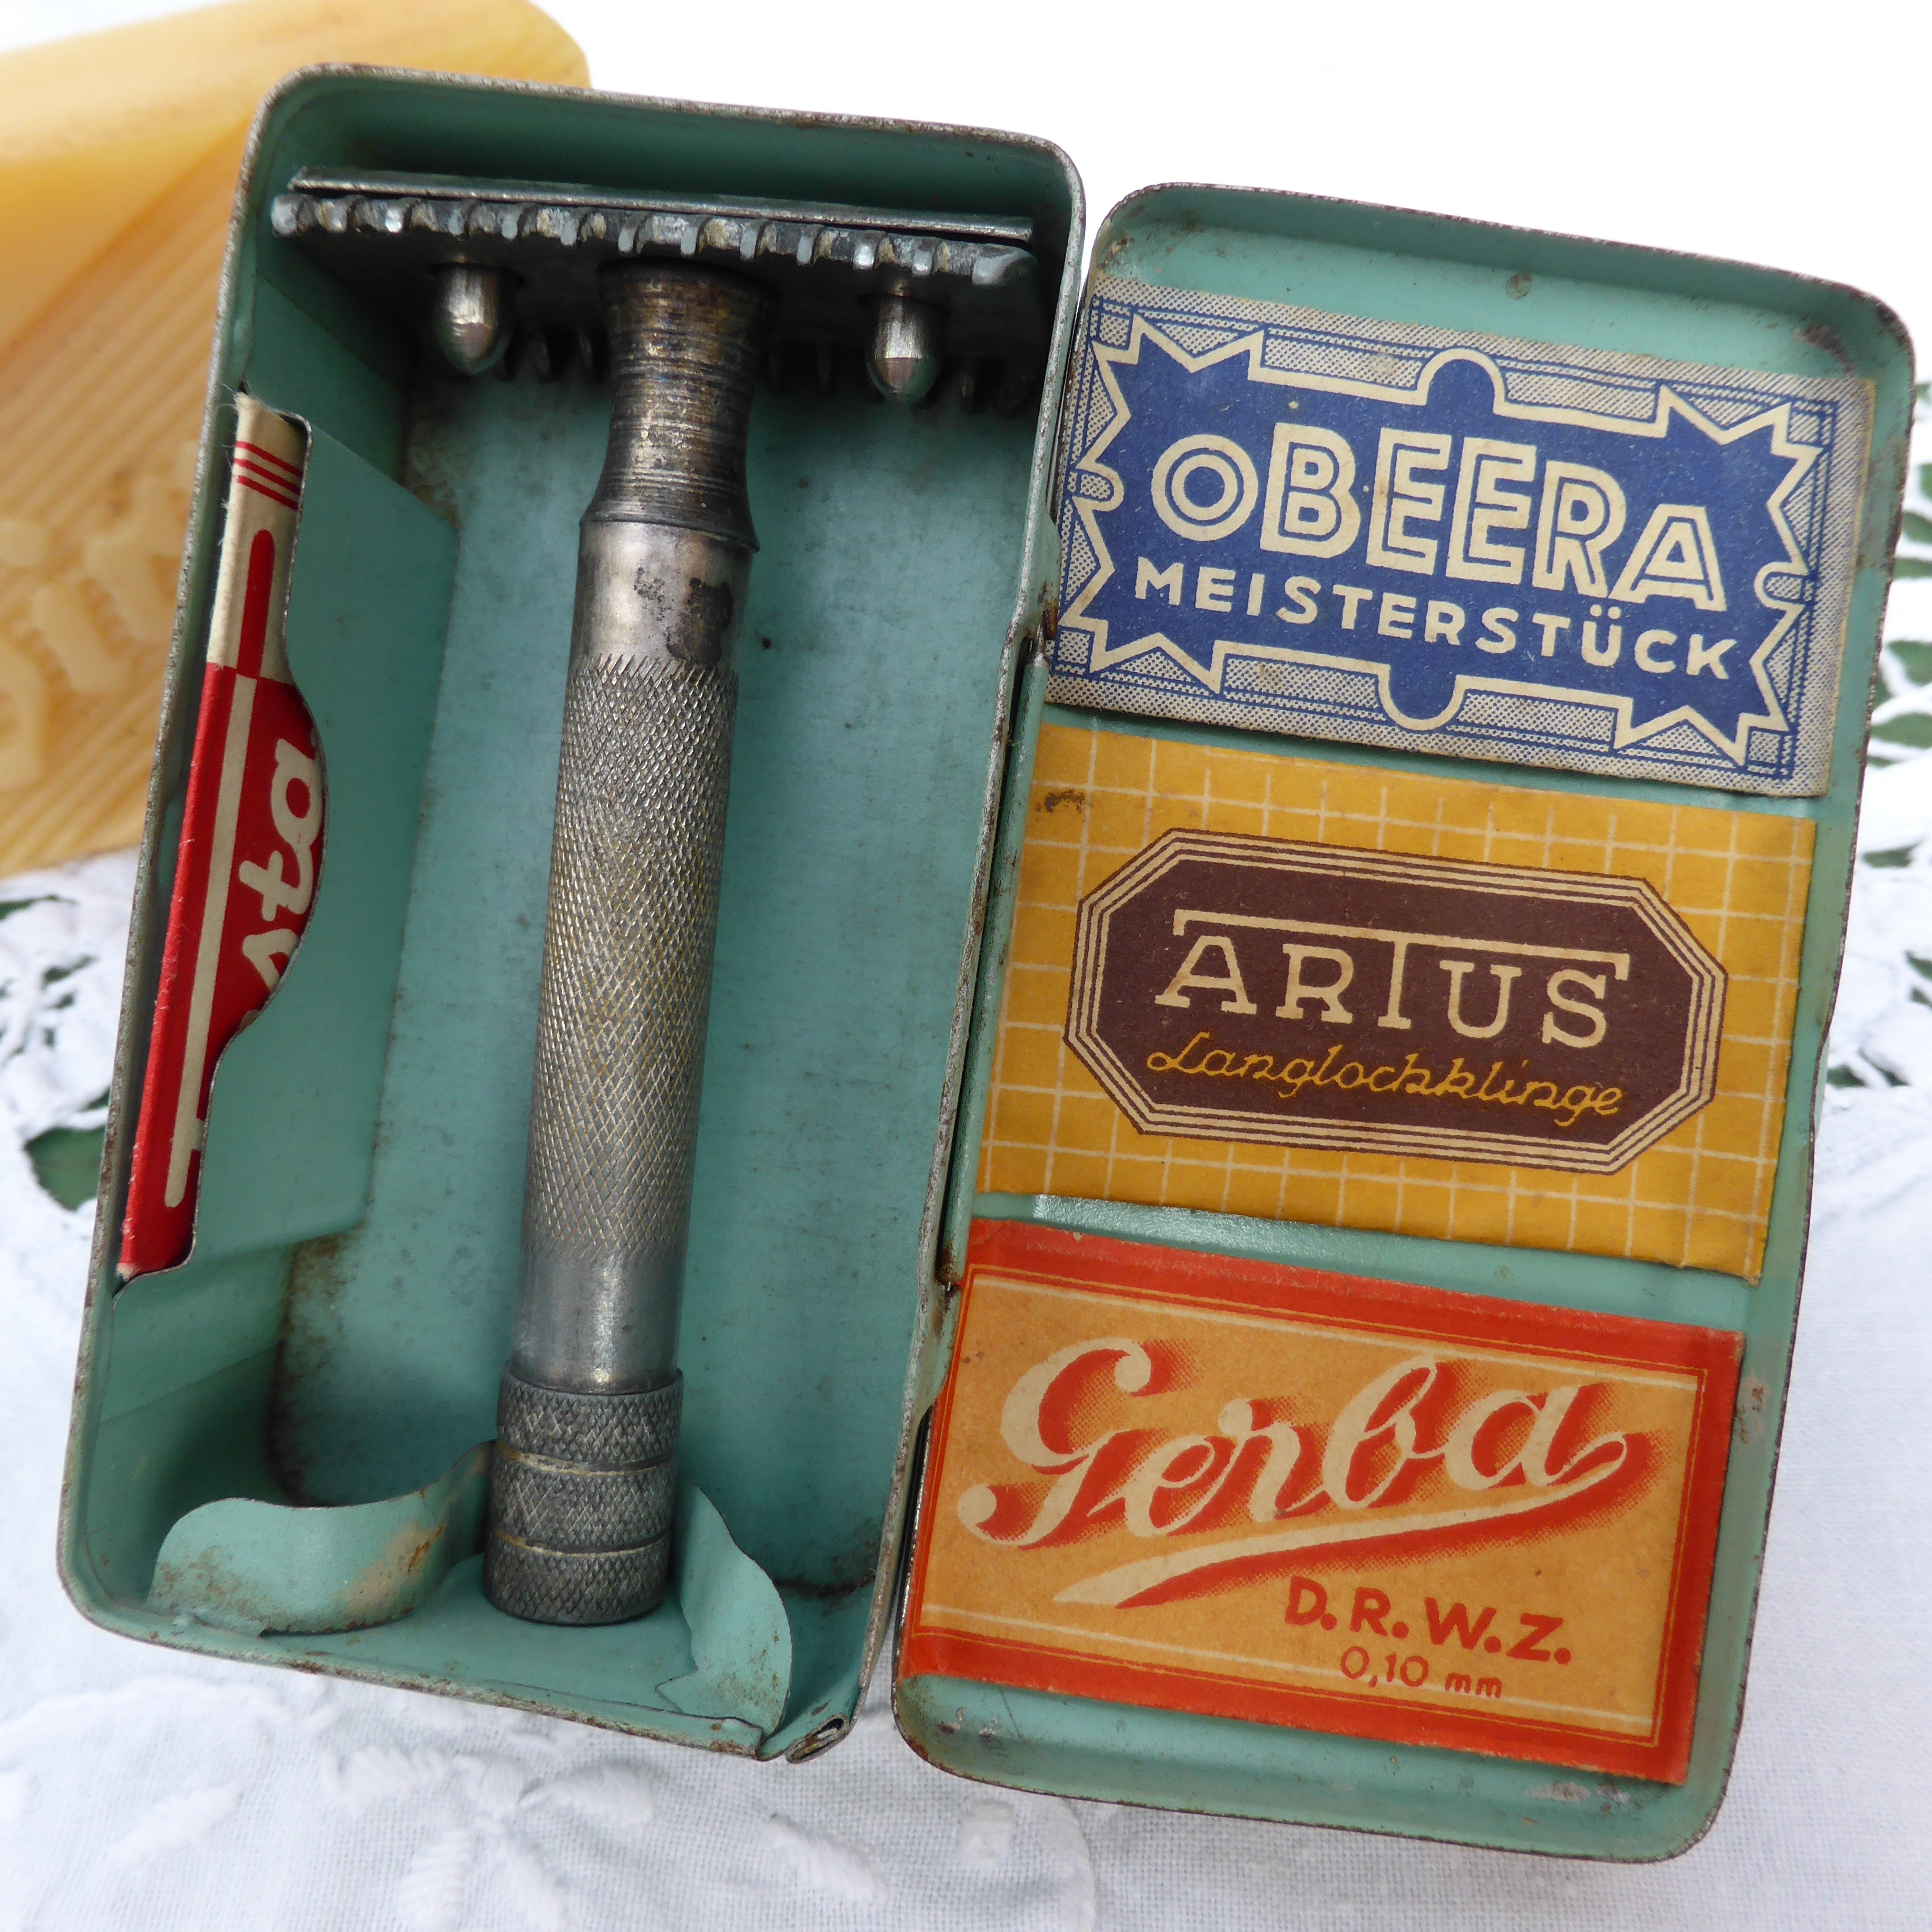
man, hair, antique, old, male, drink, fashion, box, coca cola, shaving, sheet, bathroom, men, bart, cola, beauty, brand name, cosmetics, tin can, soft drink, body care, wet shaving, razor blade, shaver, carbonated soft drinks